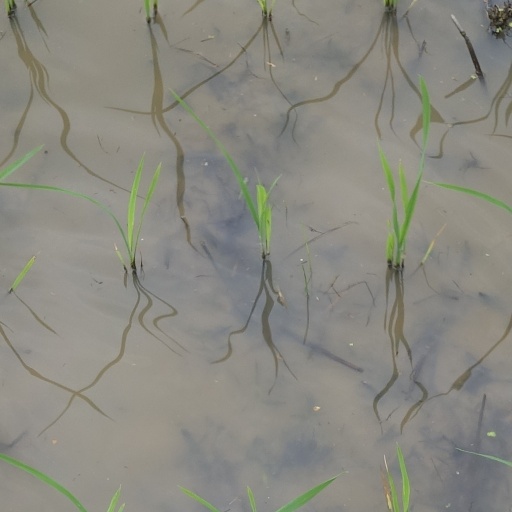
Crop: rice